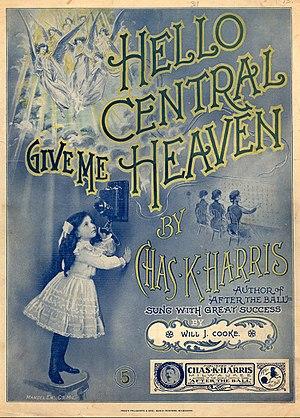
Tin Pan Alley est le surnom de la première industrie de musique populaire américaine, particulièrement florissante, de la fin du XIXᵉ siècle jusqu'au milieu du XXᵉ siècle, située dans un quartier de Manhattan à New York. Par imitation, il est aussi attribué à un quartier de Londres fourni en magasins de musique.